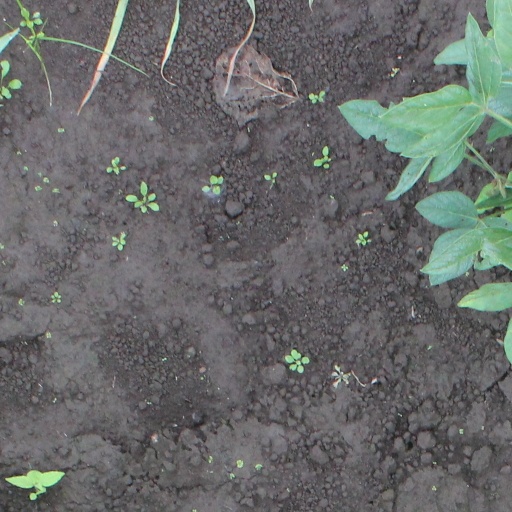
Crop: soybean